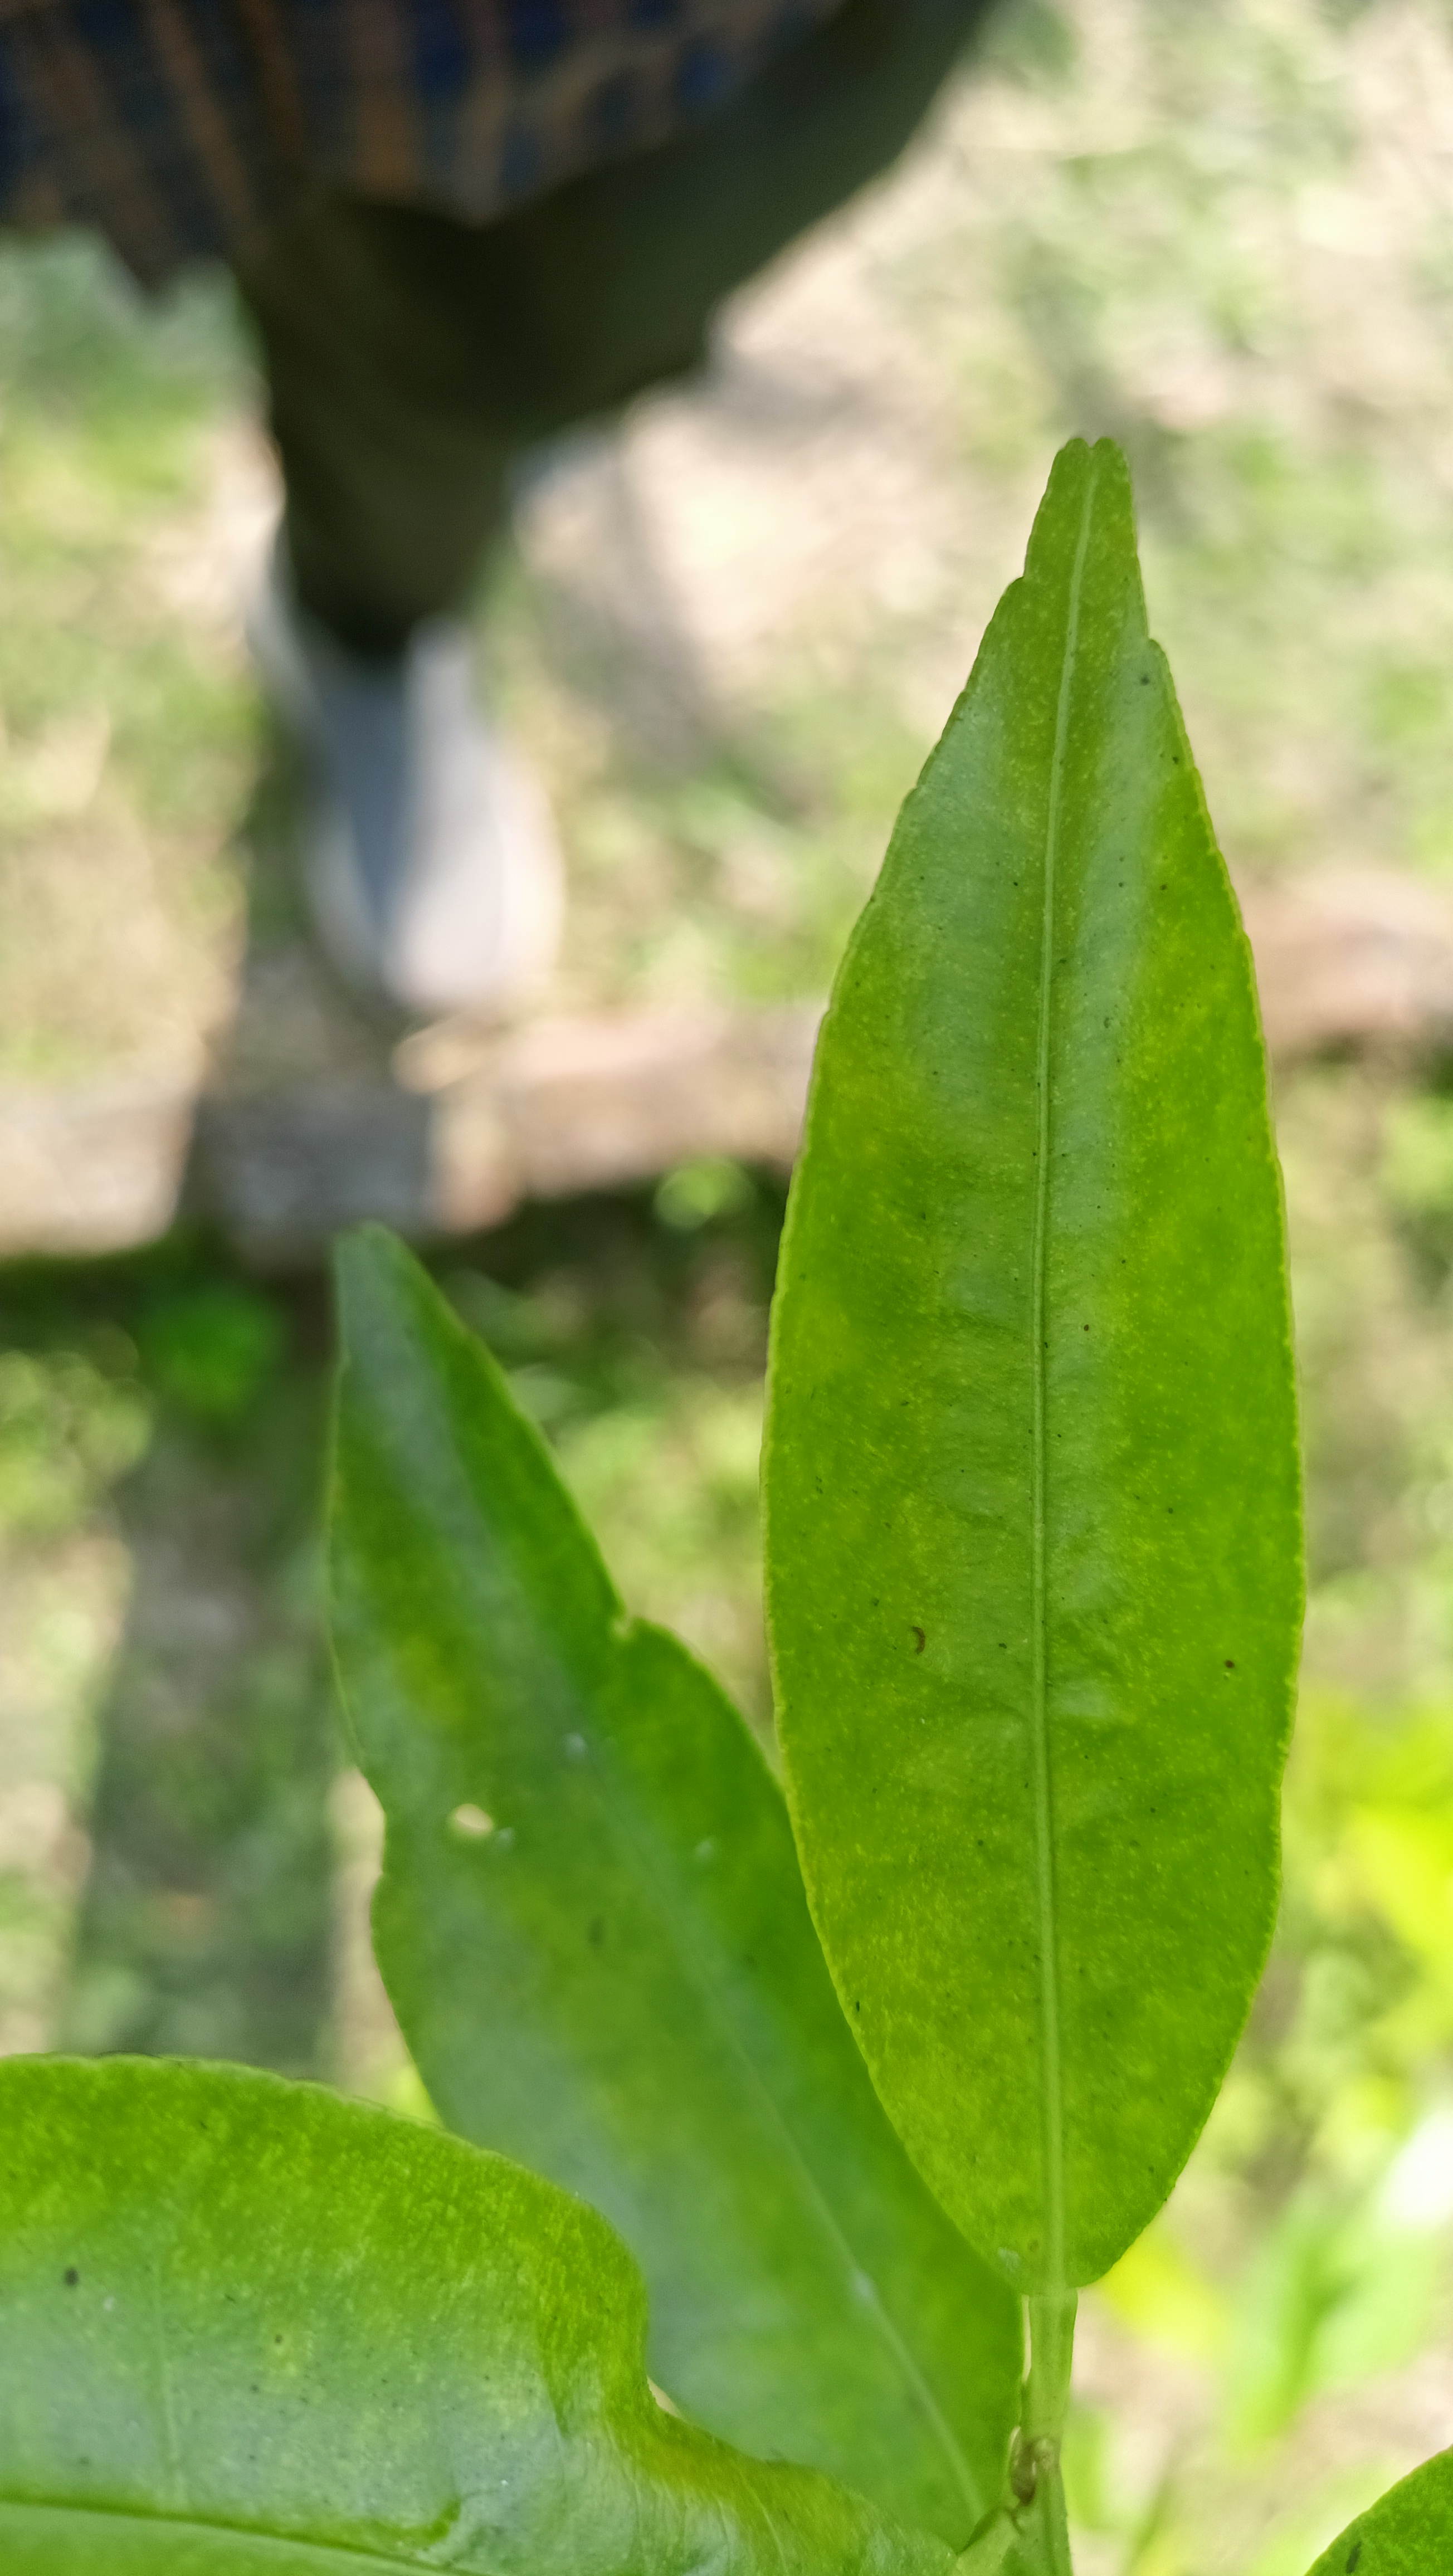
Mandarin leaf variety: Mandaring